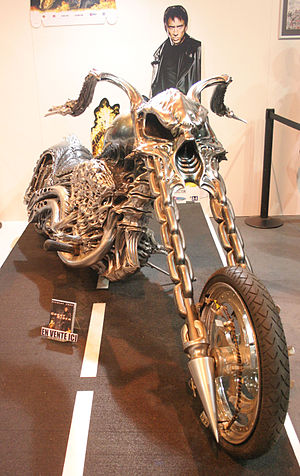
Ghost Rider
Ghost Rider motorcykel i sin overnaturlig transformeret form
Ghost Rider er en amerikansk overnaturlig superheltefilm fra 2007. Filmen er skrevet og instrueret af Mark Steven Johnson og baseret på karakteren af samme navn, som udkom fra Marvel Comics. Figuren Ghost Riders første optræden var i 1972. Filmen havde premiere d. 16. februar 2007 i USA og blev distribueret af Columbia Pictures.